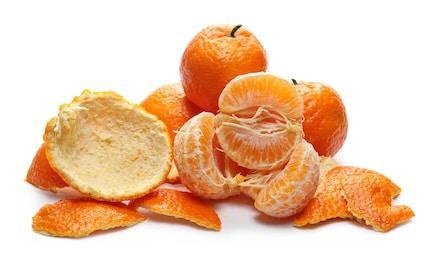
Label: mandarine